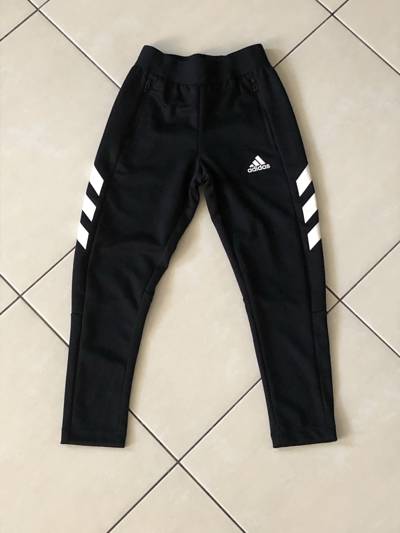
Waste category: clothes